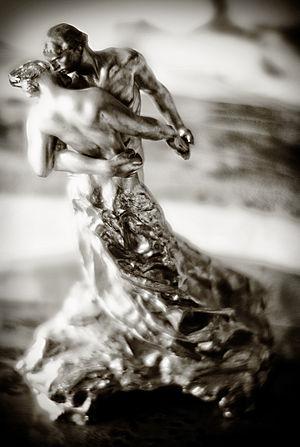
Camille Claudel née à Fère-en-Tardenois le 8 décembre 1864, et morte à Montdevergues le 19 octobre 1943, est une sculptrice et artiste peintre française.
La Valse ou Les Valseurs est une des sculptures majeures de la sculptrice Camille Claudel, réalisée entre 1883 et 1901 et éditée en 1905 en plusieurs exemplaires en plâtre, puis en bronze, exposés entre autres au musée Rodin. Cette œuvre autobiographique traite le sujet personnel du « point de rupture de son amour et de sa folle passion pour son maître et amant Auguste Rodin ».